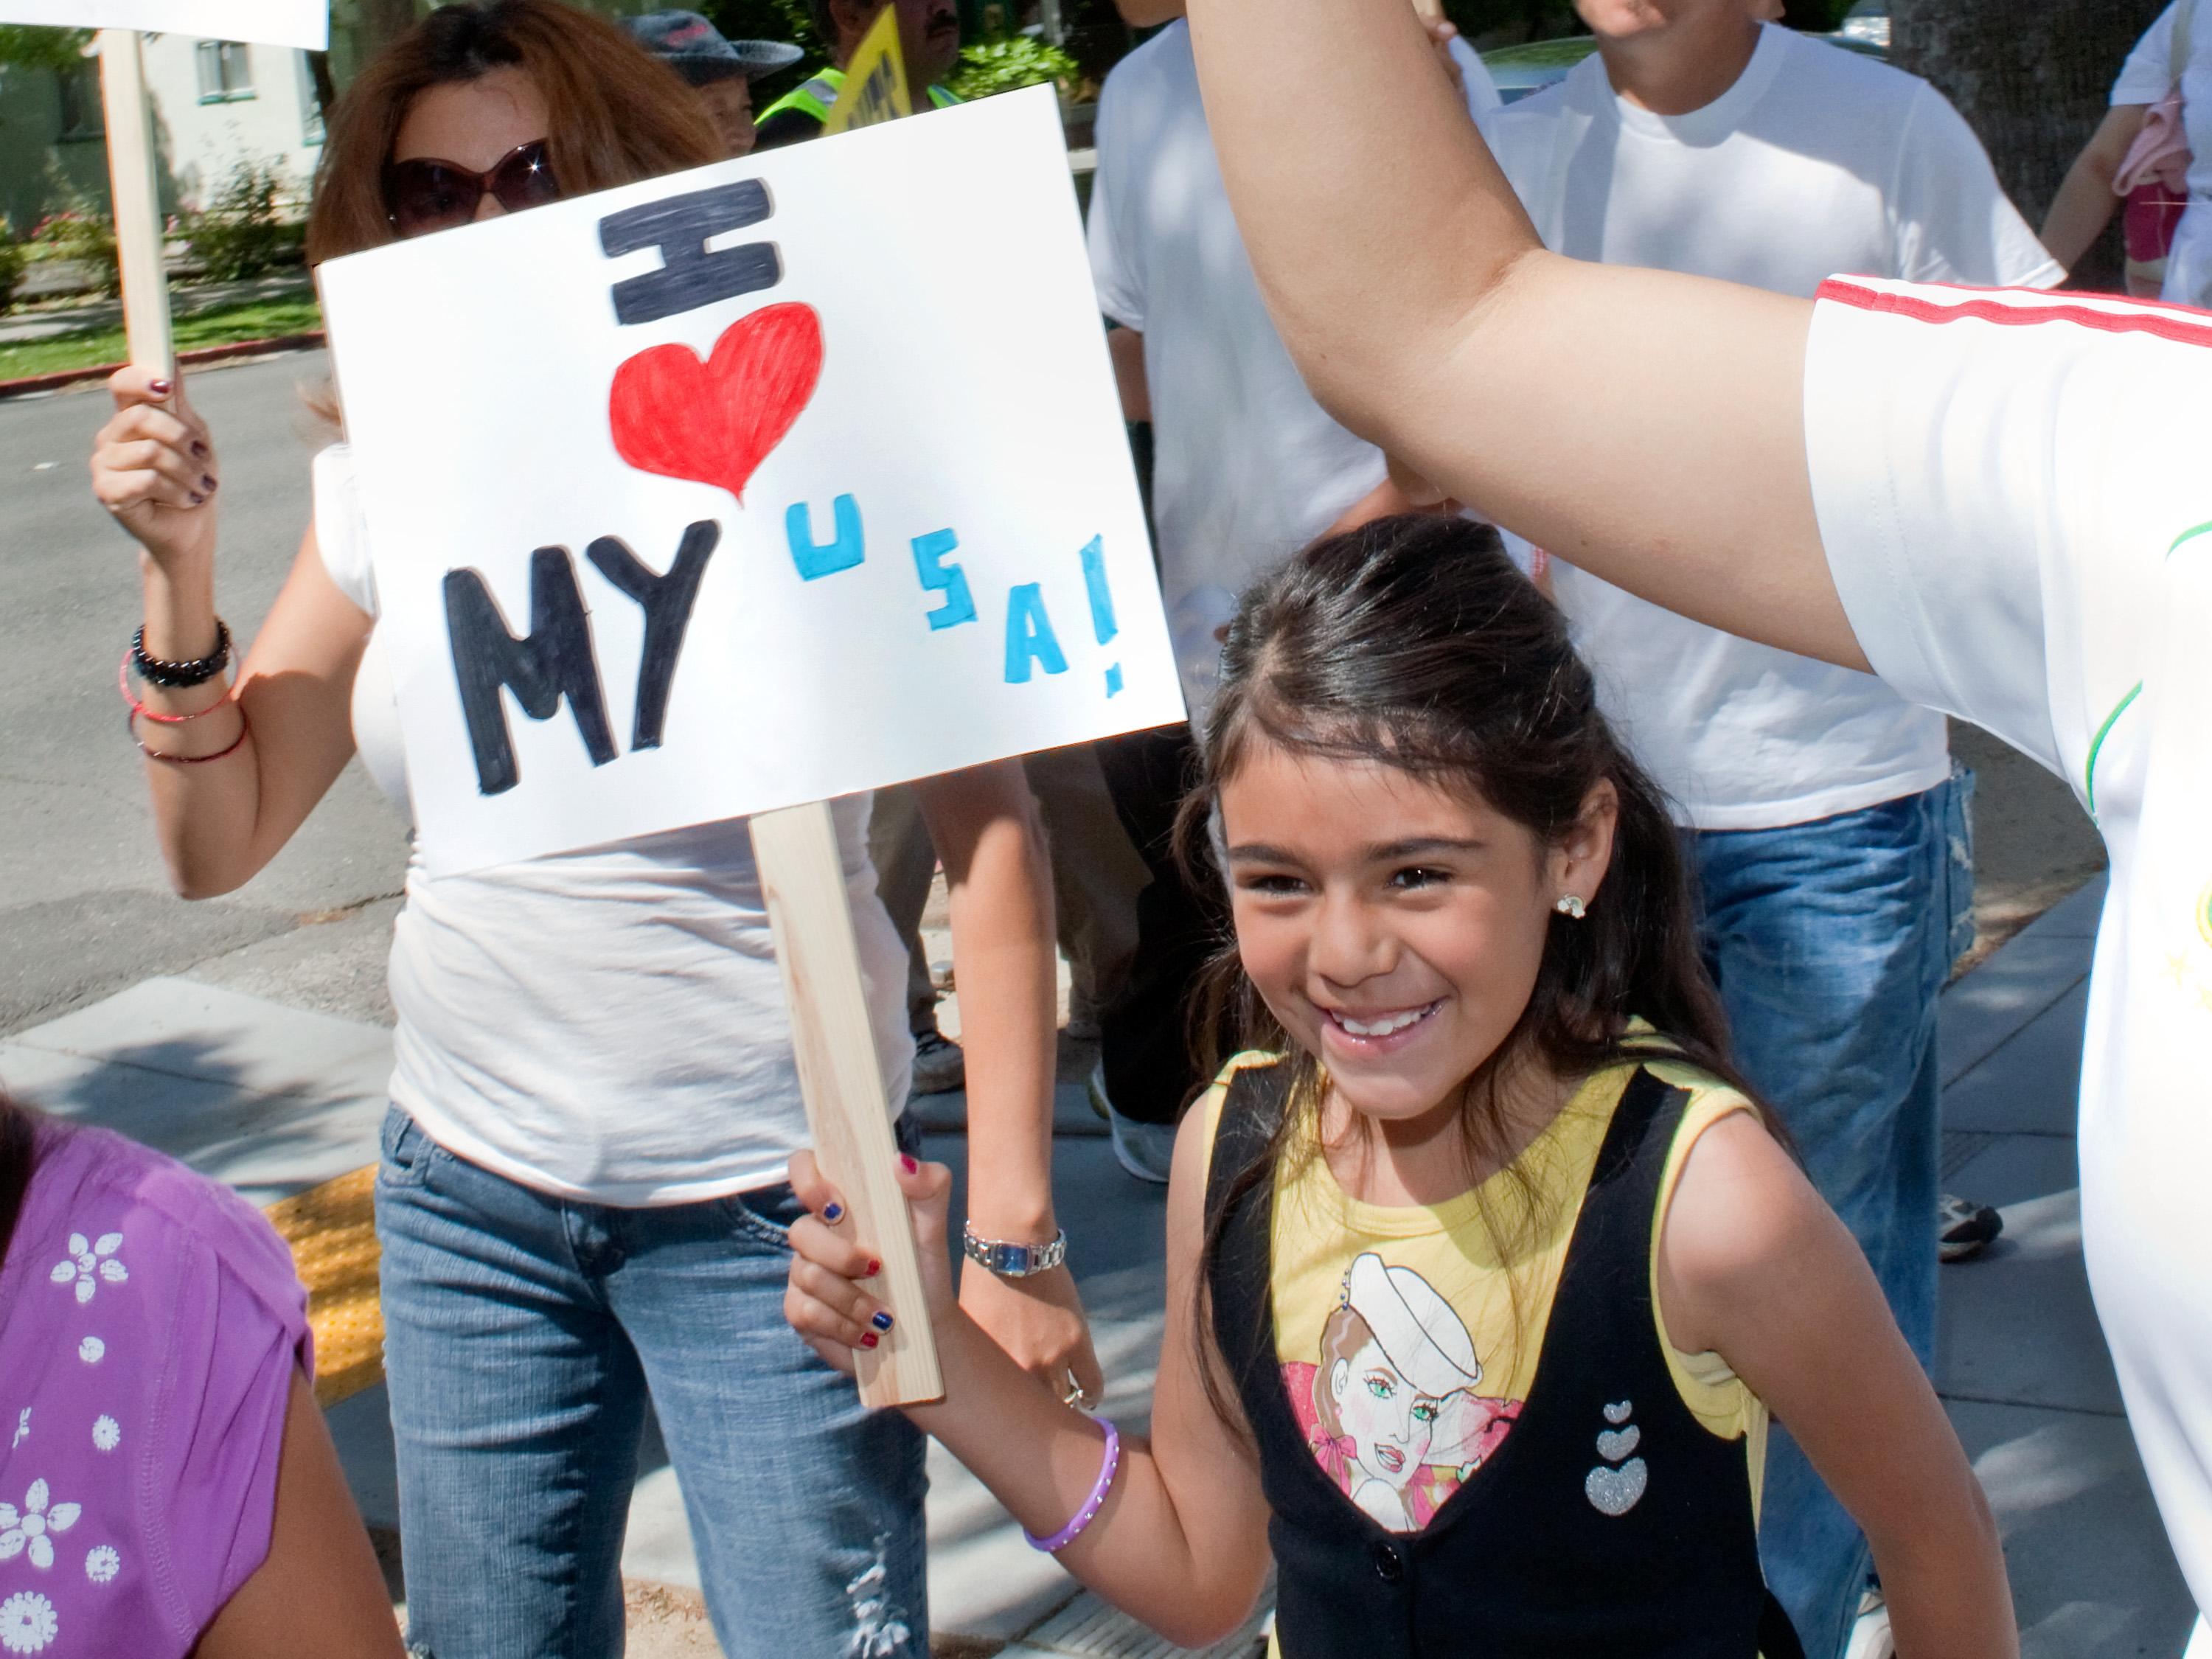
youth, community, education, rally, protest, immigration